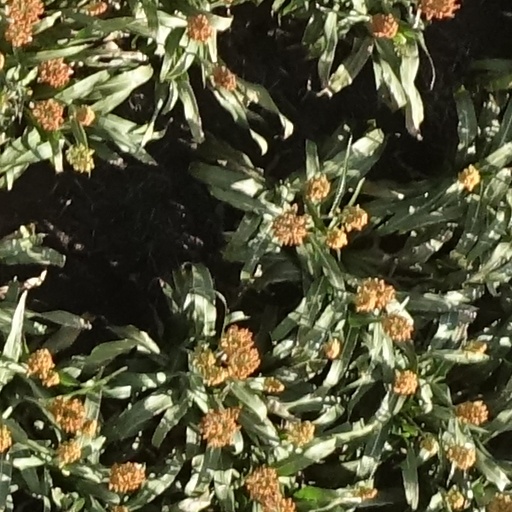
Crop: sorghum